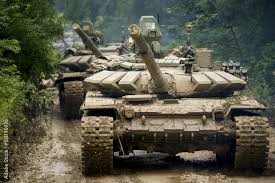
Label: T-90